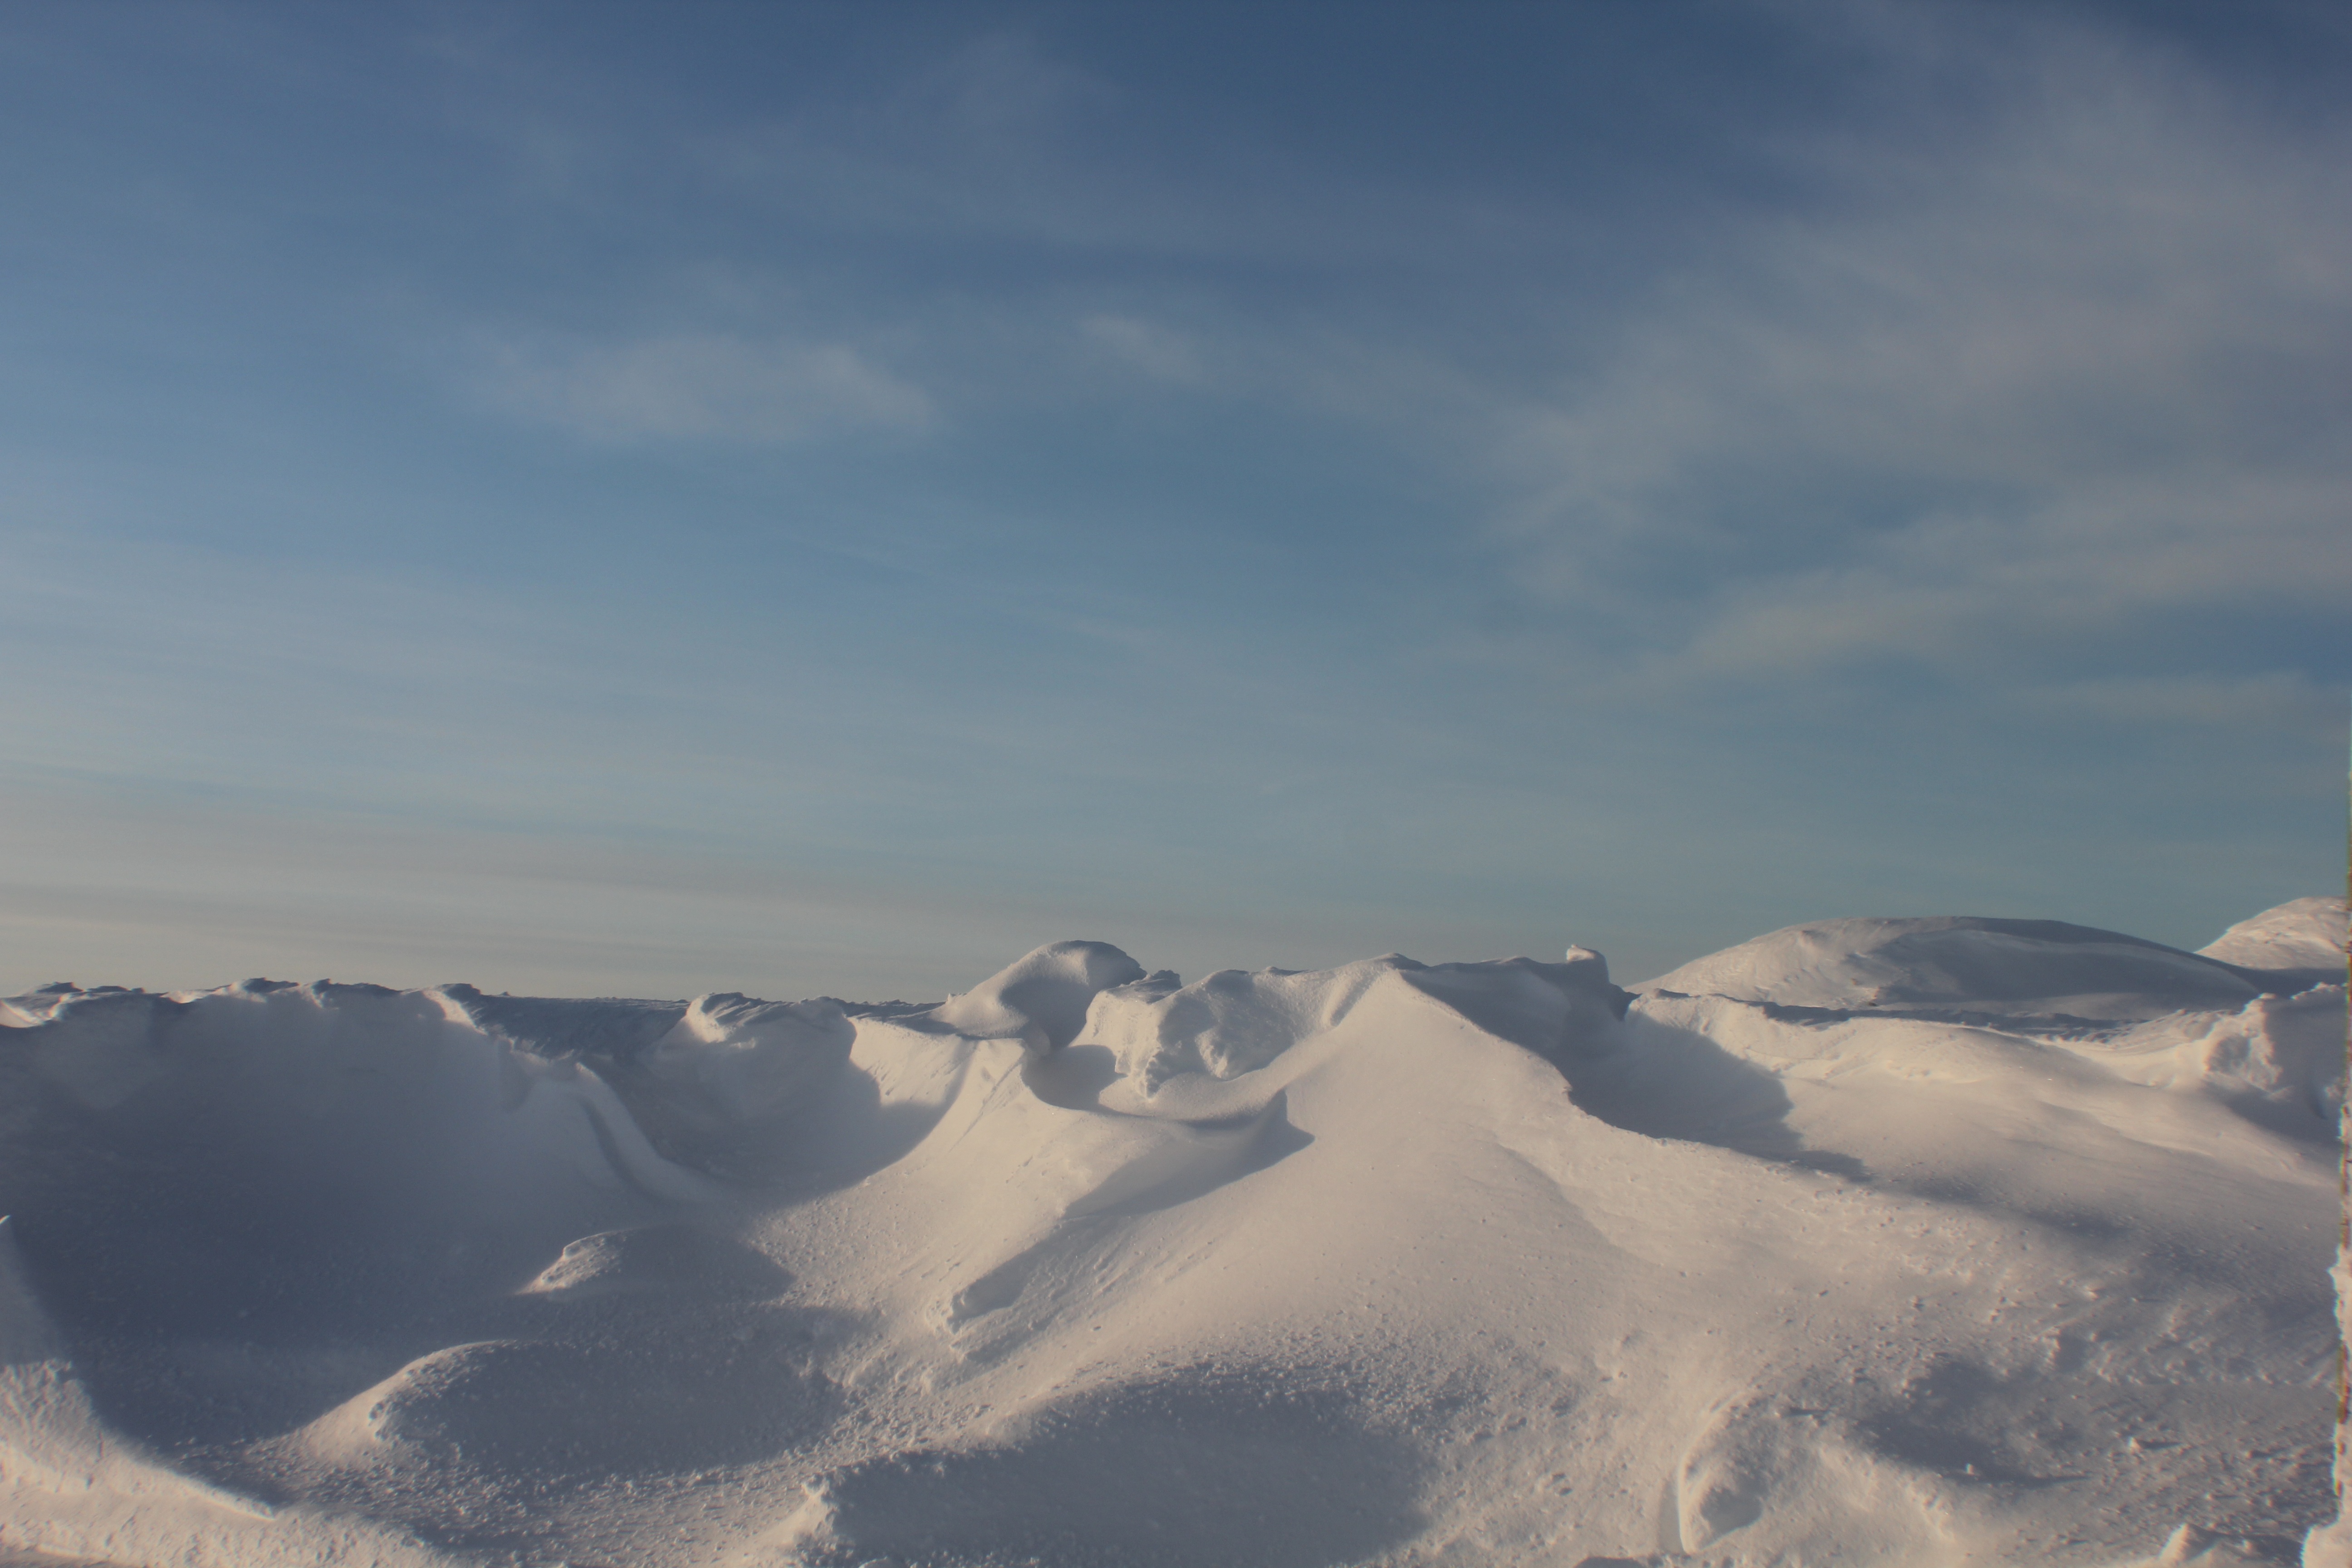
landscape, nature, mountain, snow, cold, winter, cloud, sky, white, sunlight, morning, hill, frost, valley, mountain range, ice, weather, frozen, arctic, season, ridge, summit, alps, plateau, landform, geographical feature, atmospheric phenomenon, mountainous landforms, geological phenomenon